Rosa dumalis

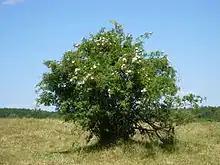
"Rosa dumalis" near Lund, Scania County, Sweden

Not all authorities accept it as distinct, with the "Flora Europaea" (encyclopedia of plants, published up to 1994) treating it as a synonym of "Rosa canina" or "R. squarrosa". On the other hand, Plants of the World Online treats "Rosa vosagiaca" (accepted by "Flora Europaea") as a synonym of "Rosa dumalis".